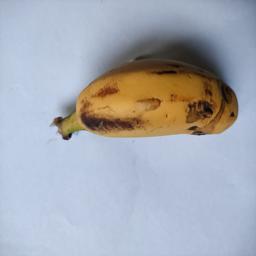
Banana variety: Sagor Kola